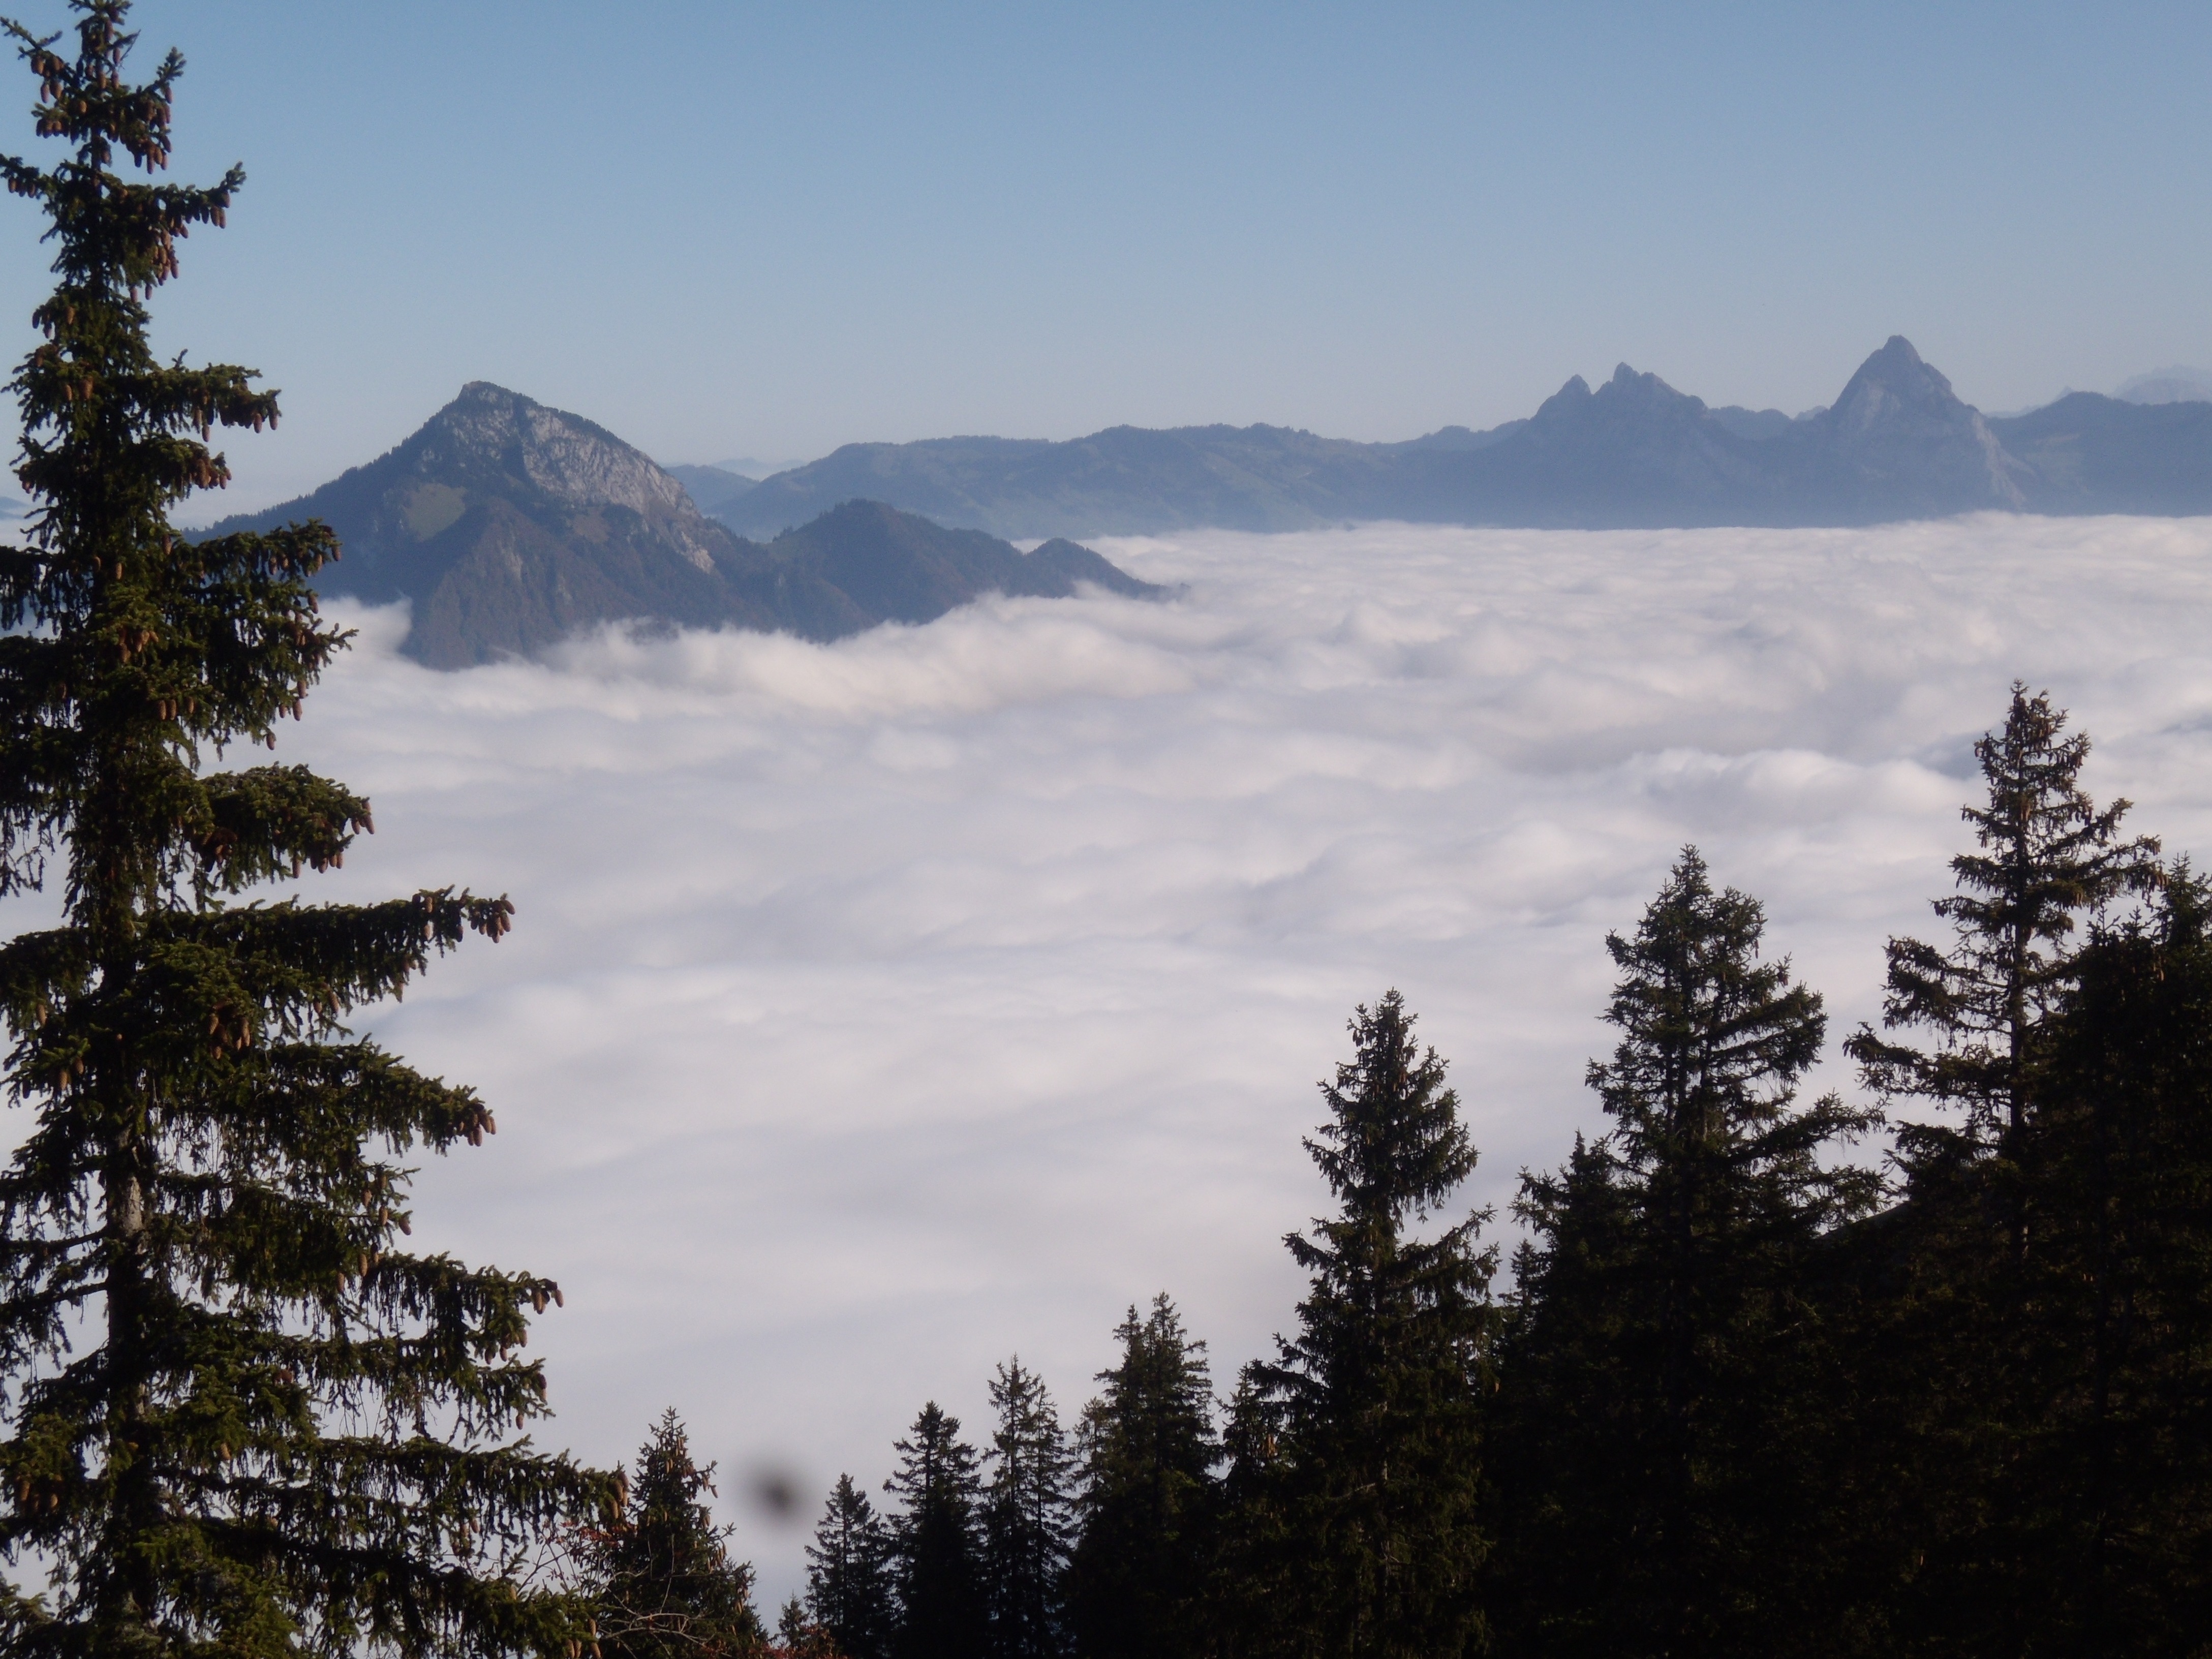
tree, nature, forest, wilderness, mountain, snow, winter, cloud, fog, hill, lake, mountain range, weather, ridge, summit, spruce, mountains, alps, switzerland, mood, ecosystem, landform, lake lucerne region, sea of fog, myths, pyramid rock, atmospheric phenomenon, woody plant, mountainous landforms, klewenalp, beckenried, great myths, small myths